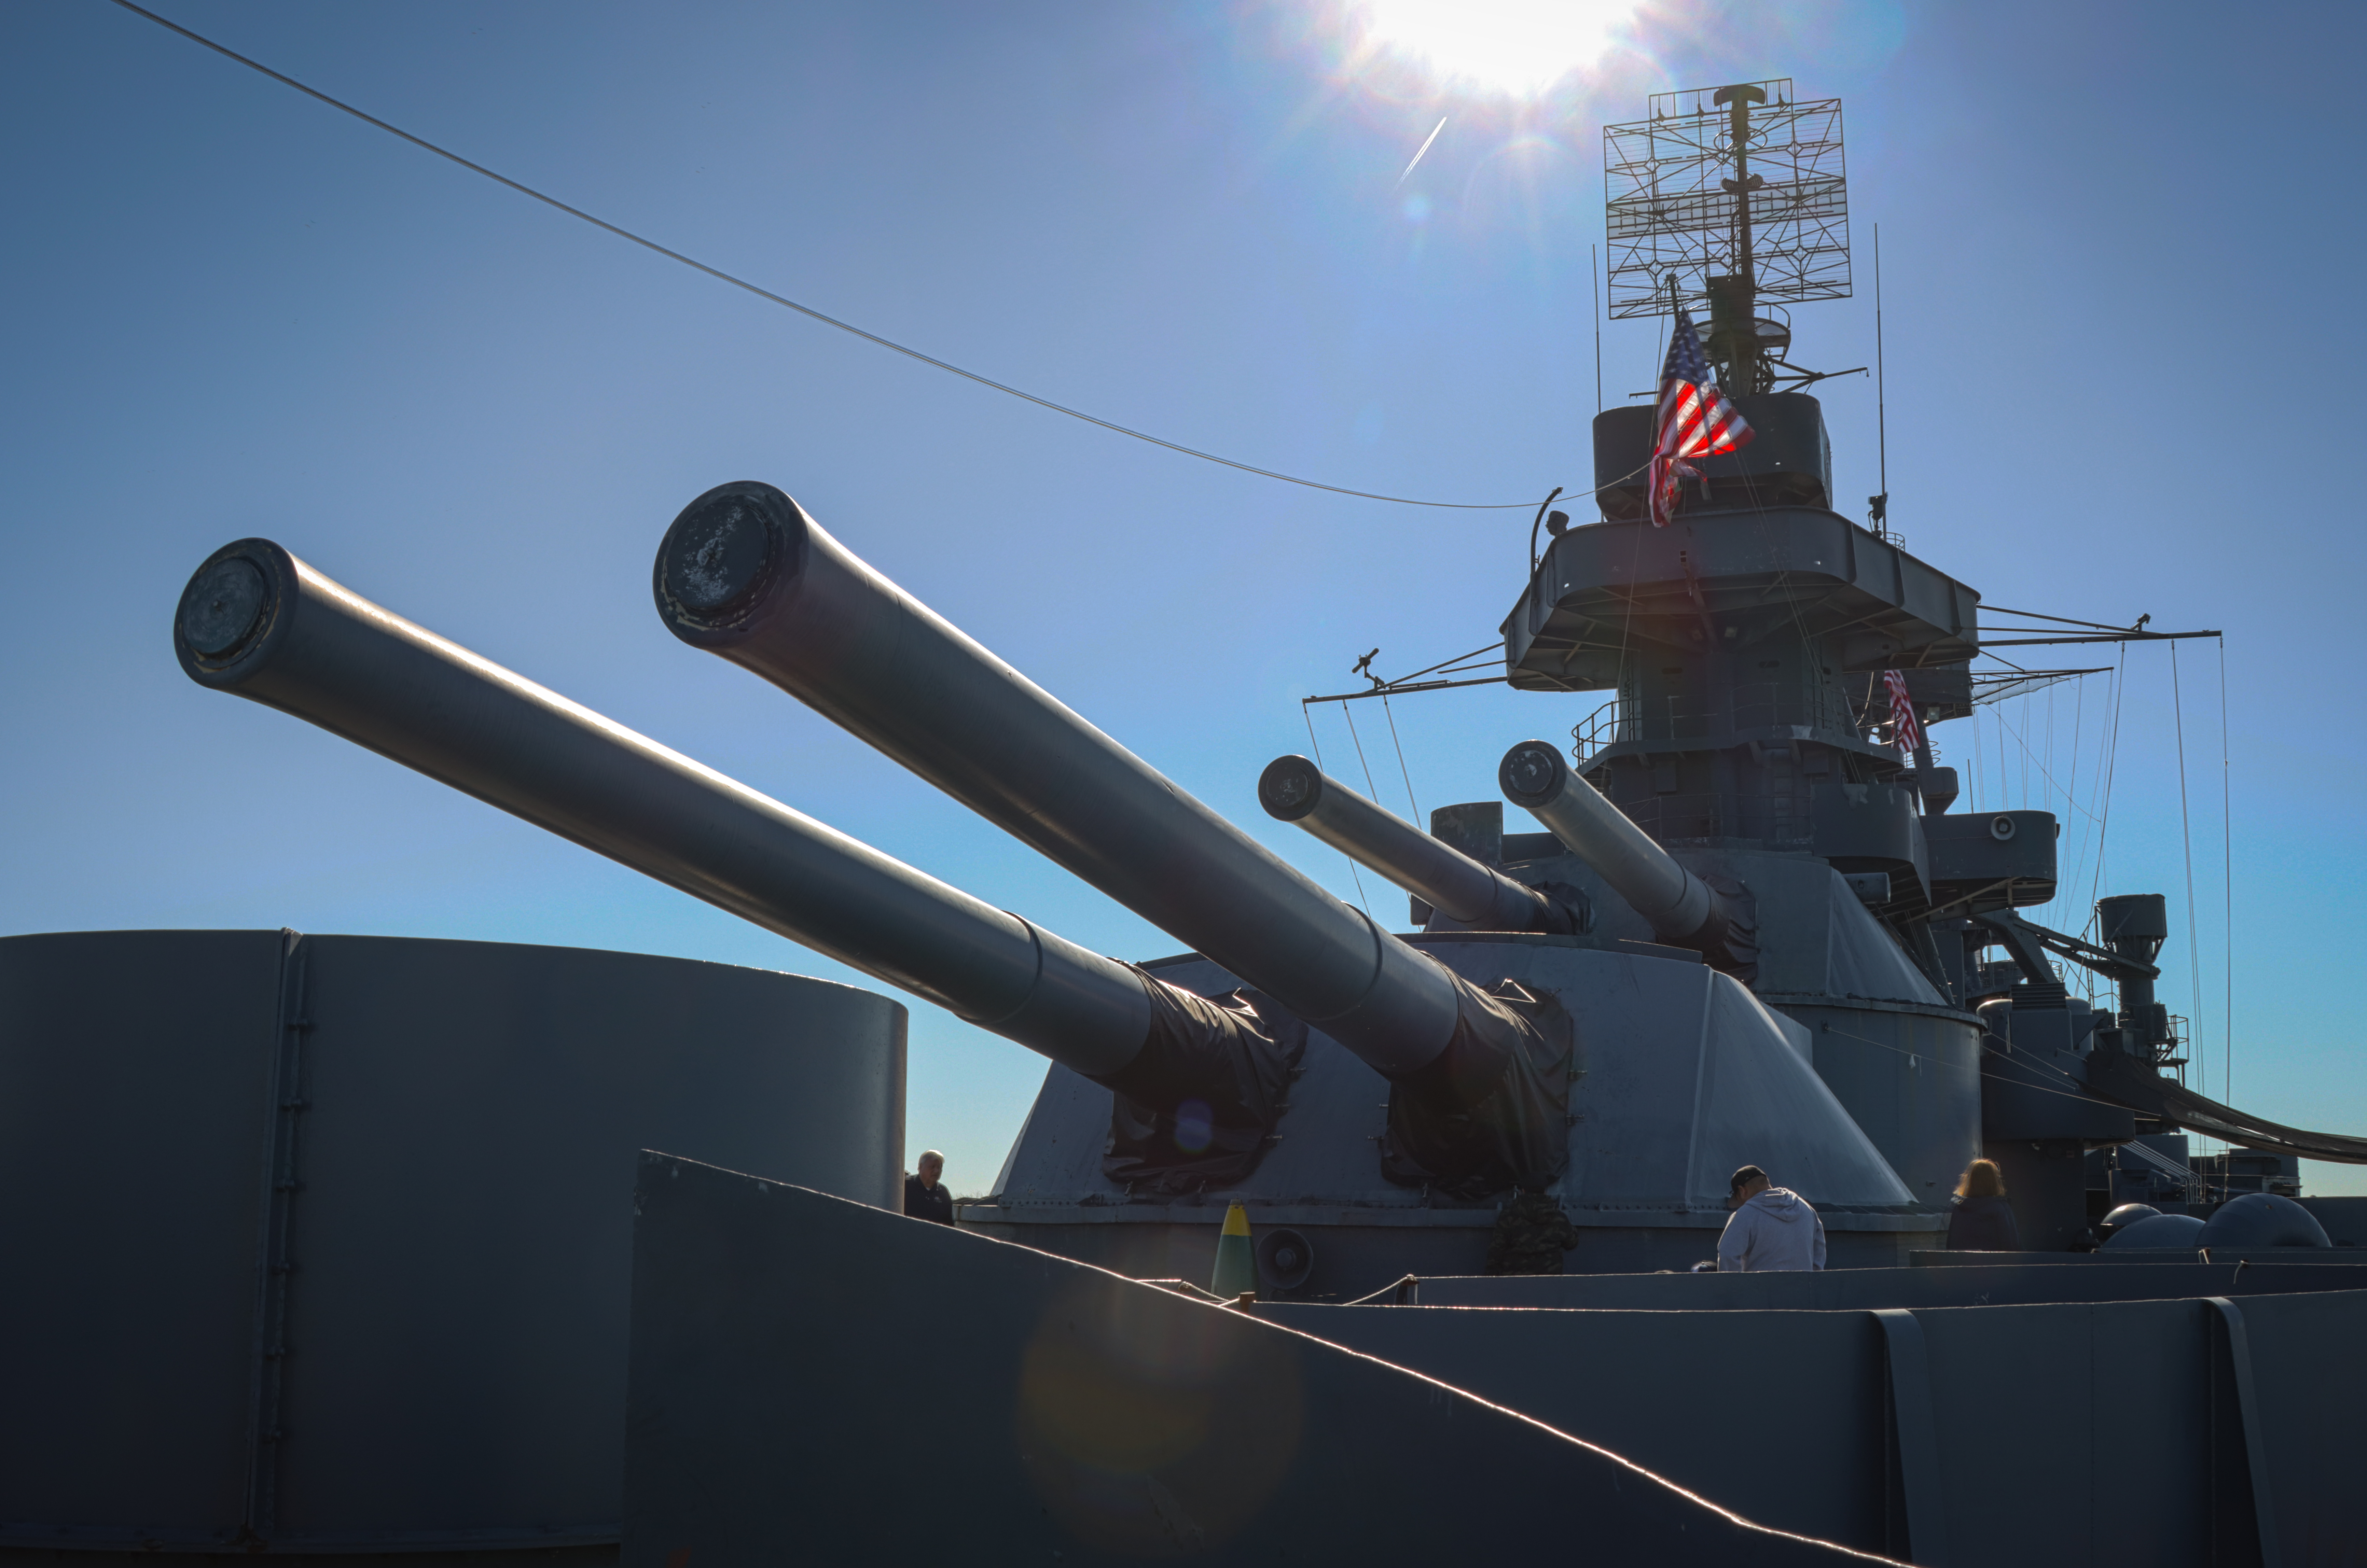
boat, ship, battleship, battleshiptexas, houston, texas, houstonshipchannel, flag, sun, sky, watercraft, vehicle, gun turret, cannon, naval ship, warship, engineering, self propelled artillery, navy, combat vehicle, dreadnought, destroyer, military vehicle, tank, science